Juan Arzuaga

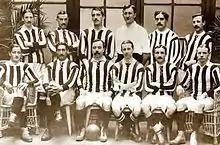
Arzuaga (standing, first from right) with the Athletic Bilbao team in 1910.

Arzuaga was a member of the Athletic side that won back-to-back Copa del Rey titles in 1910 and 1911, helping his side keep a clean-sheet in the 1910 final (UECF) in a 1–0 win over Vasconia, the name under which the newly founded Real Sociedad played. He become the captain of the team in 1911. He remained loyal to Athletic until 1912, when the club decided that the low form of an aging Arzuaga did not allow him to continue defending the colours of Athletic, so he was dropped from the first team, and eventually, he left and joined Club Deportivo Bilbao, with whom he retired in 1914 at the age of 34.